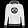
Label: Pullover